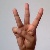
The image shows a hand gesture representing the letter 'W' in Indian Sign Language.